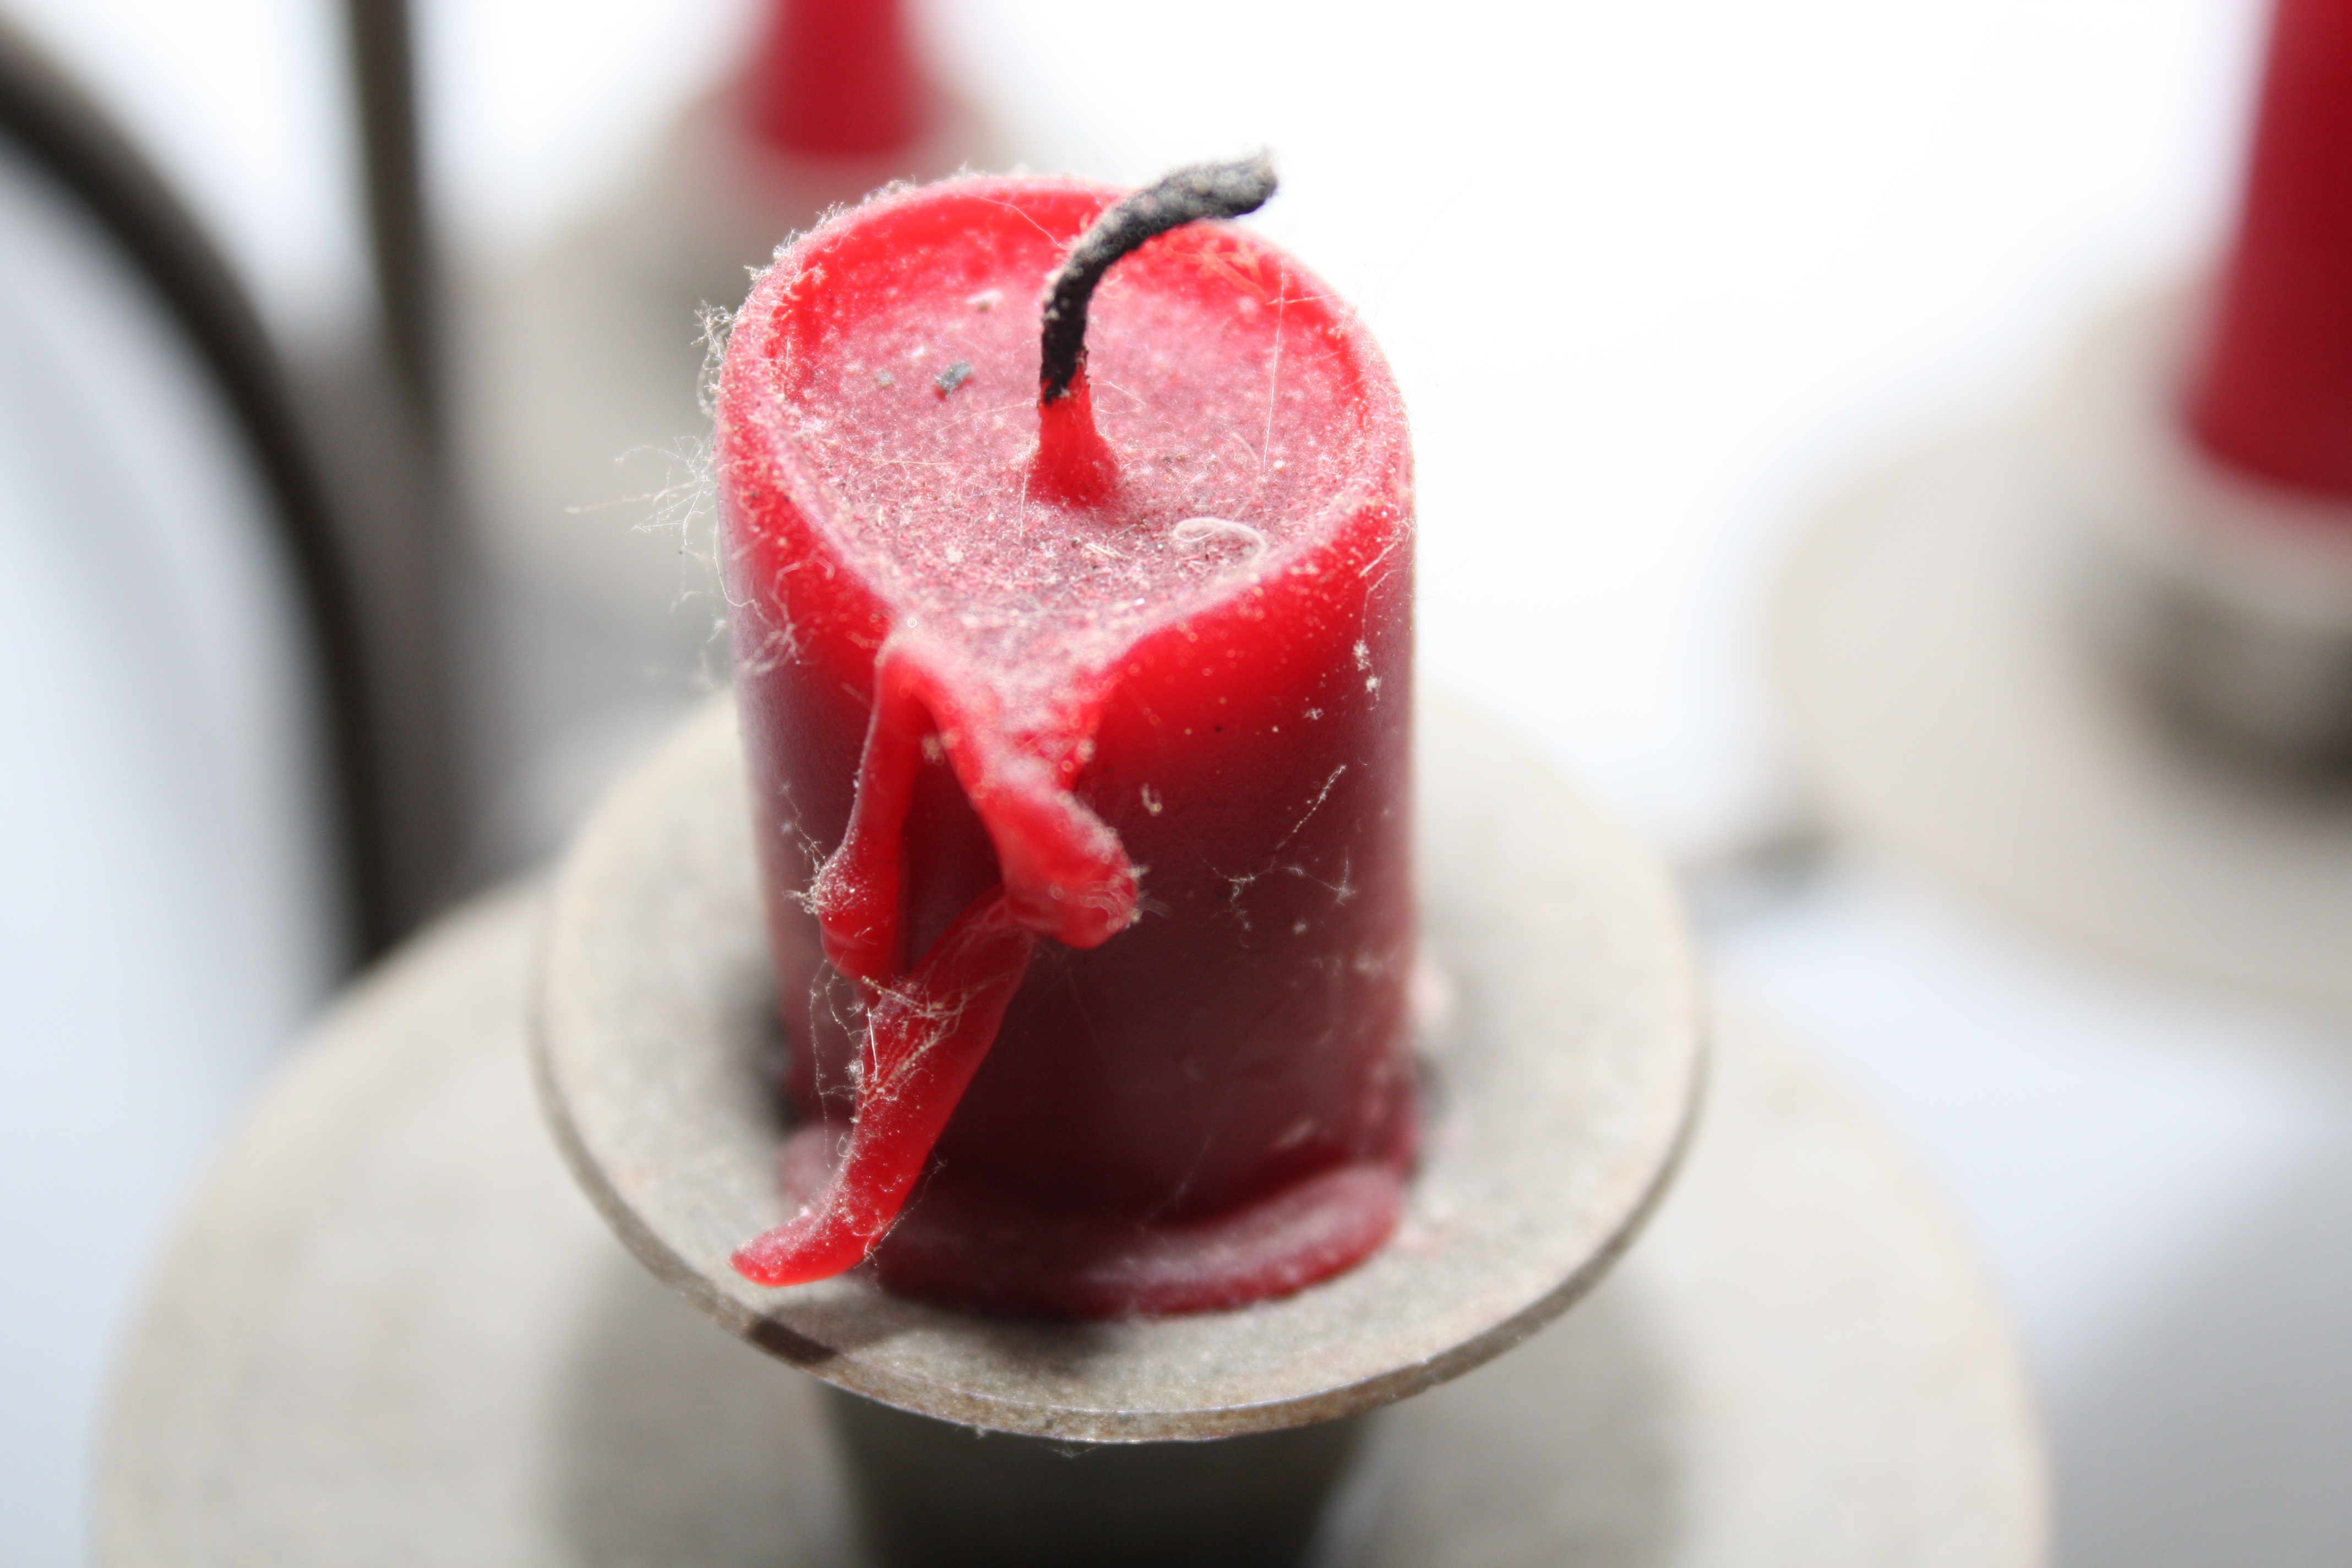
light, plant, raspberry, fruit, food, red, produce, drink, pink, candle, dessert, lip, strawberry, wick, strawberries, sweetness